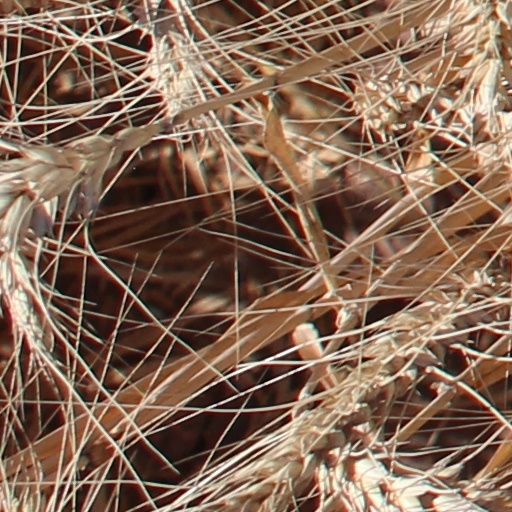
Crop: wheat